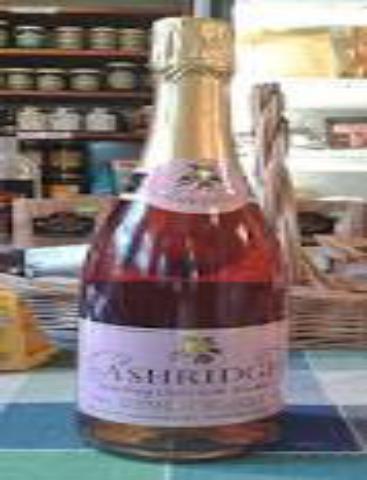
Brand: Ashridge Cider
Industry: Food